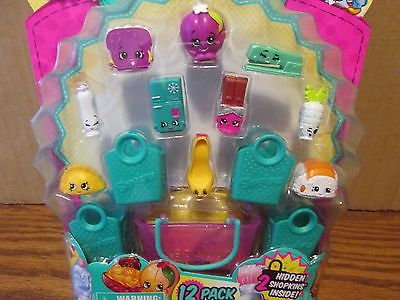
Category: stapler